Roberto Durán

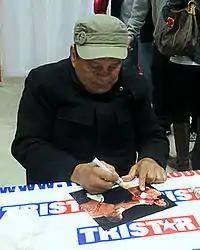
Durán signs autographs at a Houston sports collectors show in January 2014.

Vacating the Lightweight title was a buildup for an attempt at the Welterweight title. Durán earned wins against former WBC Welterweight Champion Carlos Palomino and Zeferino Gonzales, among others, setting the stage for a title bout against then-undefeated WBC Welterweight Champion Sugar Ray Leonard. The venue chosen was the Olympic Stadium in Montreal (the same location where Leonard won an Olympic gold medal during the 1976 Summer Olympics). Durán resented the fact that he was getting only one-fifth of the money that Leonard was getting, despite the fact that Durán was entering the bout with an incredible 71–1 record and seen by many as the best boxer of the decade of the 1970s. To the surprise of Leonard and his camp, who had expected a warm homecoming from the place where Leonard had won Olympic gold, Leonard only got a mixed reception in Montreal, while Durán was incredibly popular with the crowd, with Leonard later admitting that Durán's popularity in Canada "threw me for a loop". On June 20, 1980, Durán captured the WBC Welterweight title by defeating Leonard via a 15-round unanimous decision (145–144, 148–147, 146–144), although it was incorrectly announced as a majority decision in the ring with the 148–147 scorecard being incorrectly announced as 147–147. The fight became known as "The Brawl in Montreal".